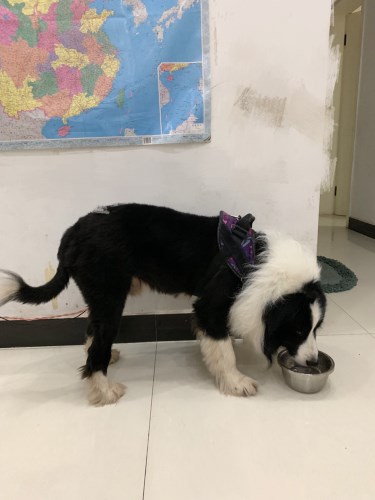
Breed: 2594-n000109-Border_collie